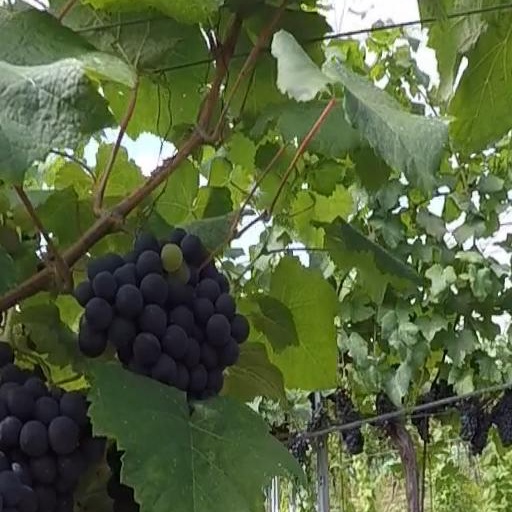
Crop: grape